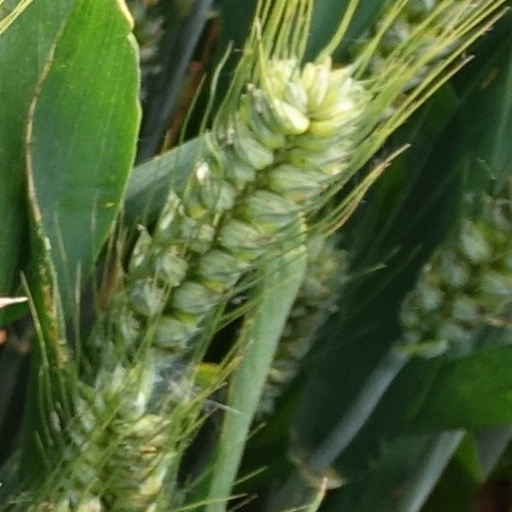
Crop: wheat